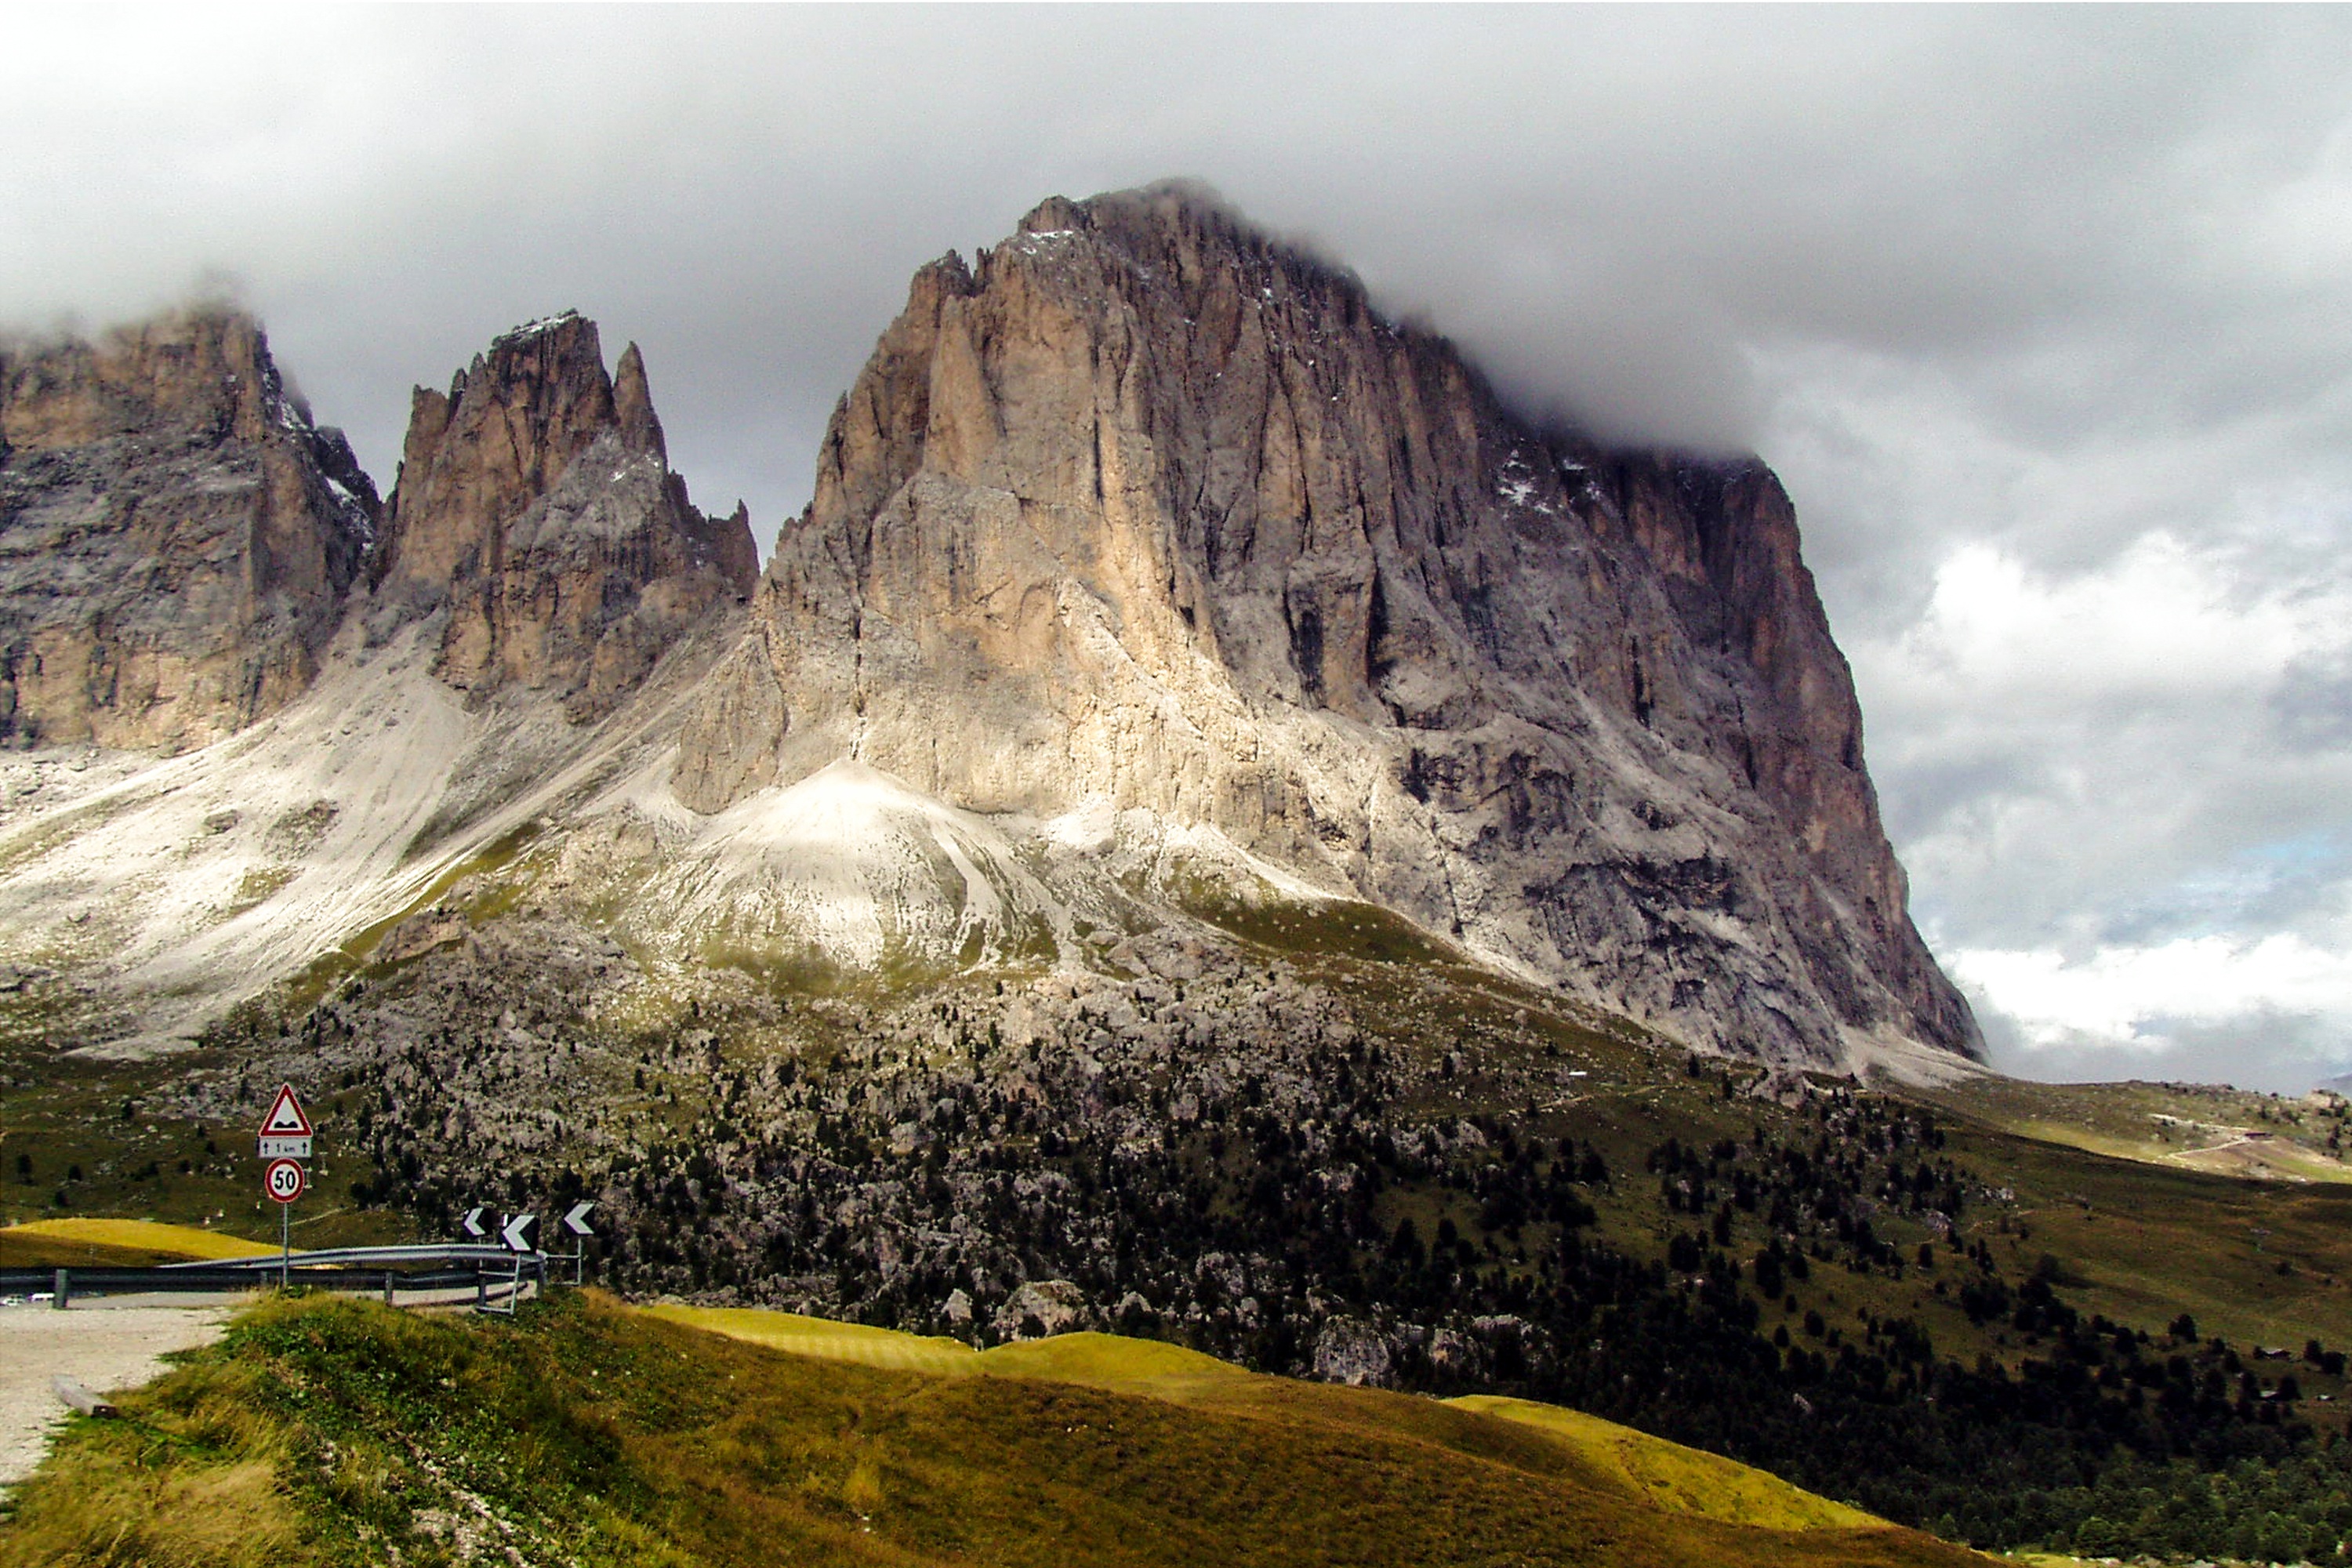
landscape, coast, rock, wilderness, mountain, sky, hiking, hill, valley, mountain range, formation, cliff, italy, terrain, ridge, clouds, geology, alps, badlands, plateau, fell, cape, dolomites, landform, val gardena, step gardena, geographical feature, mountainous landforms